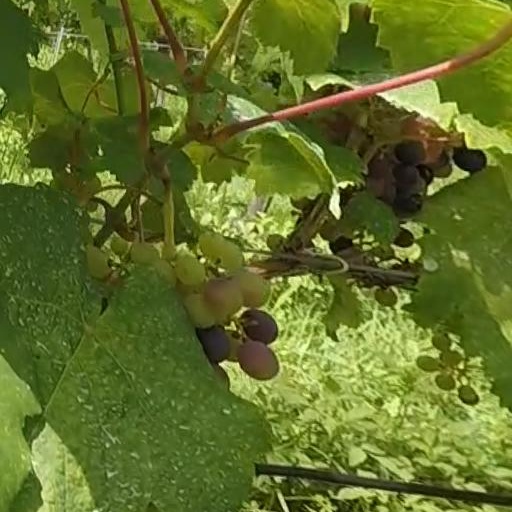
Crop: grape